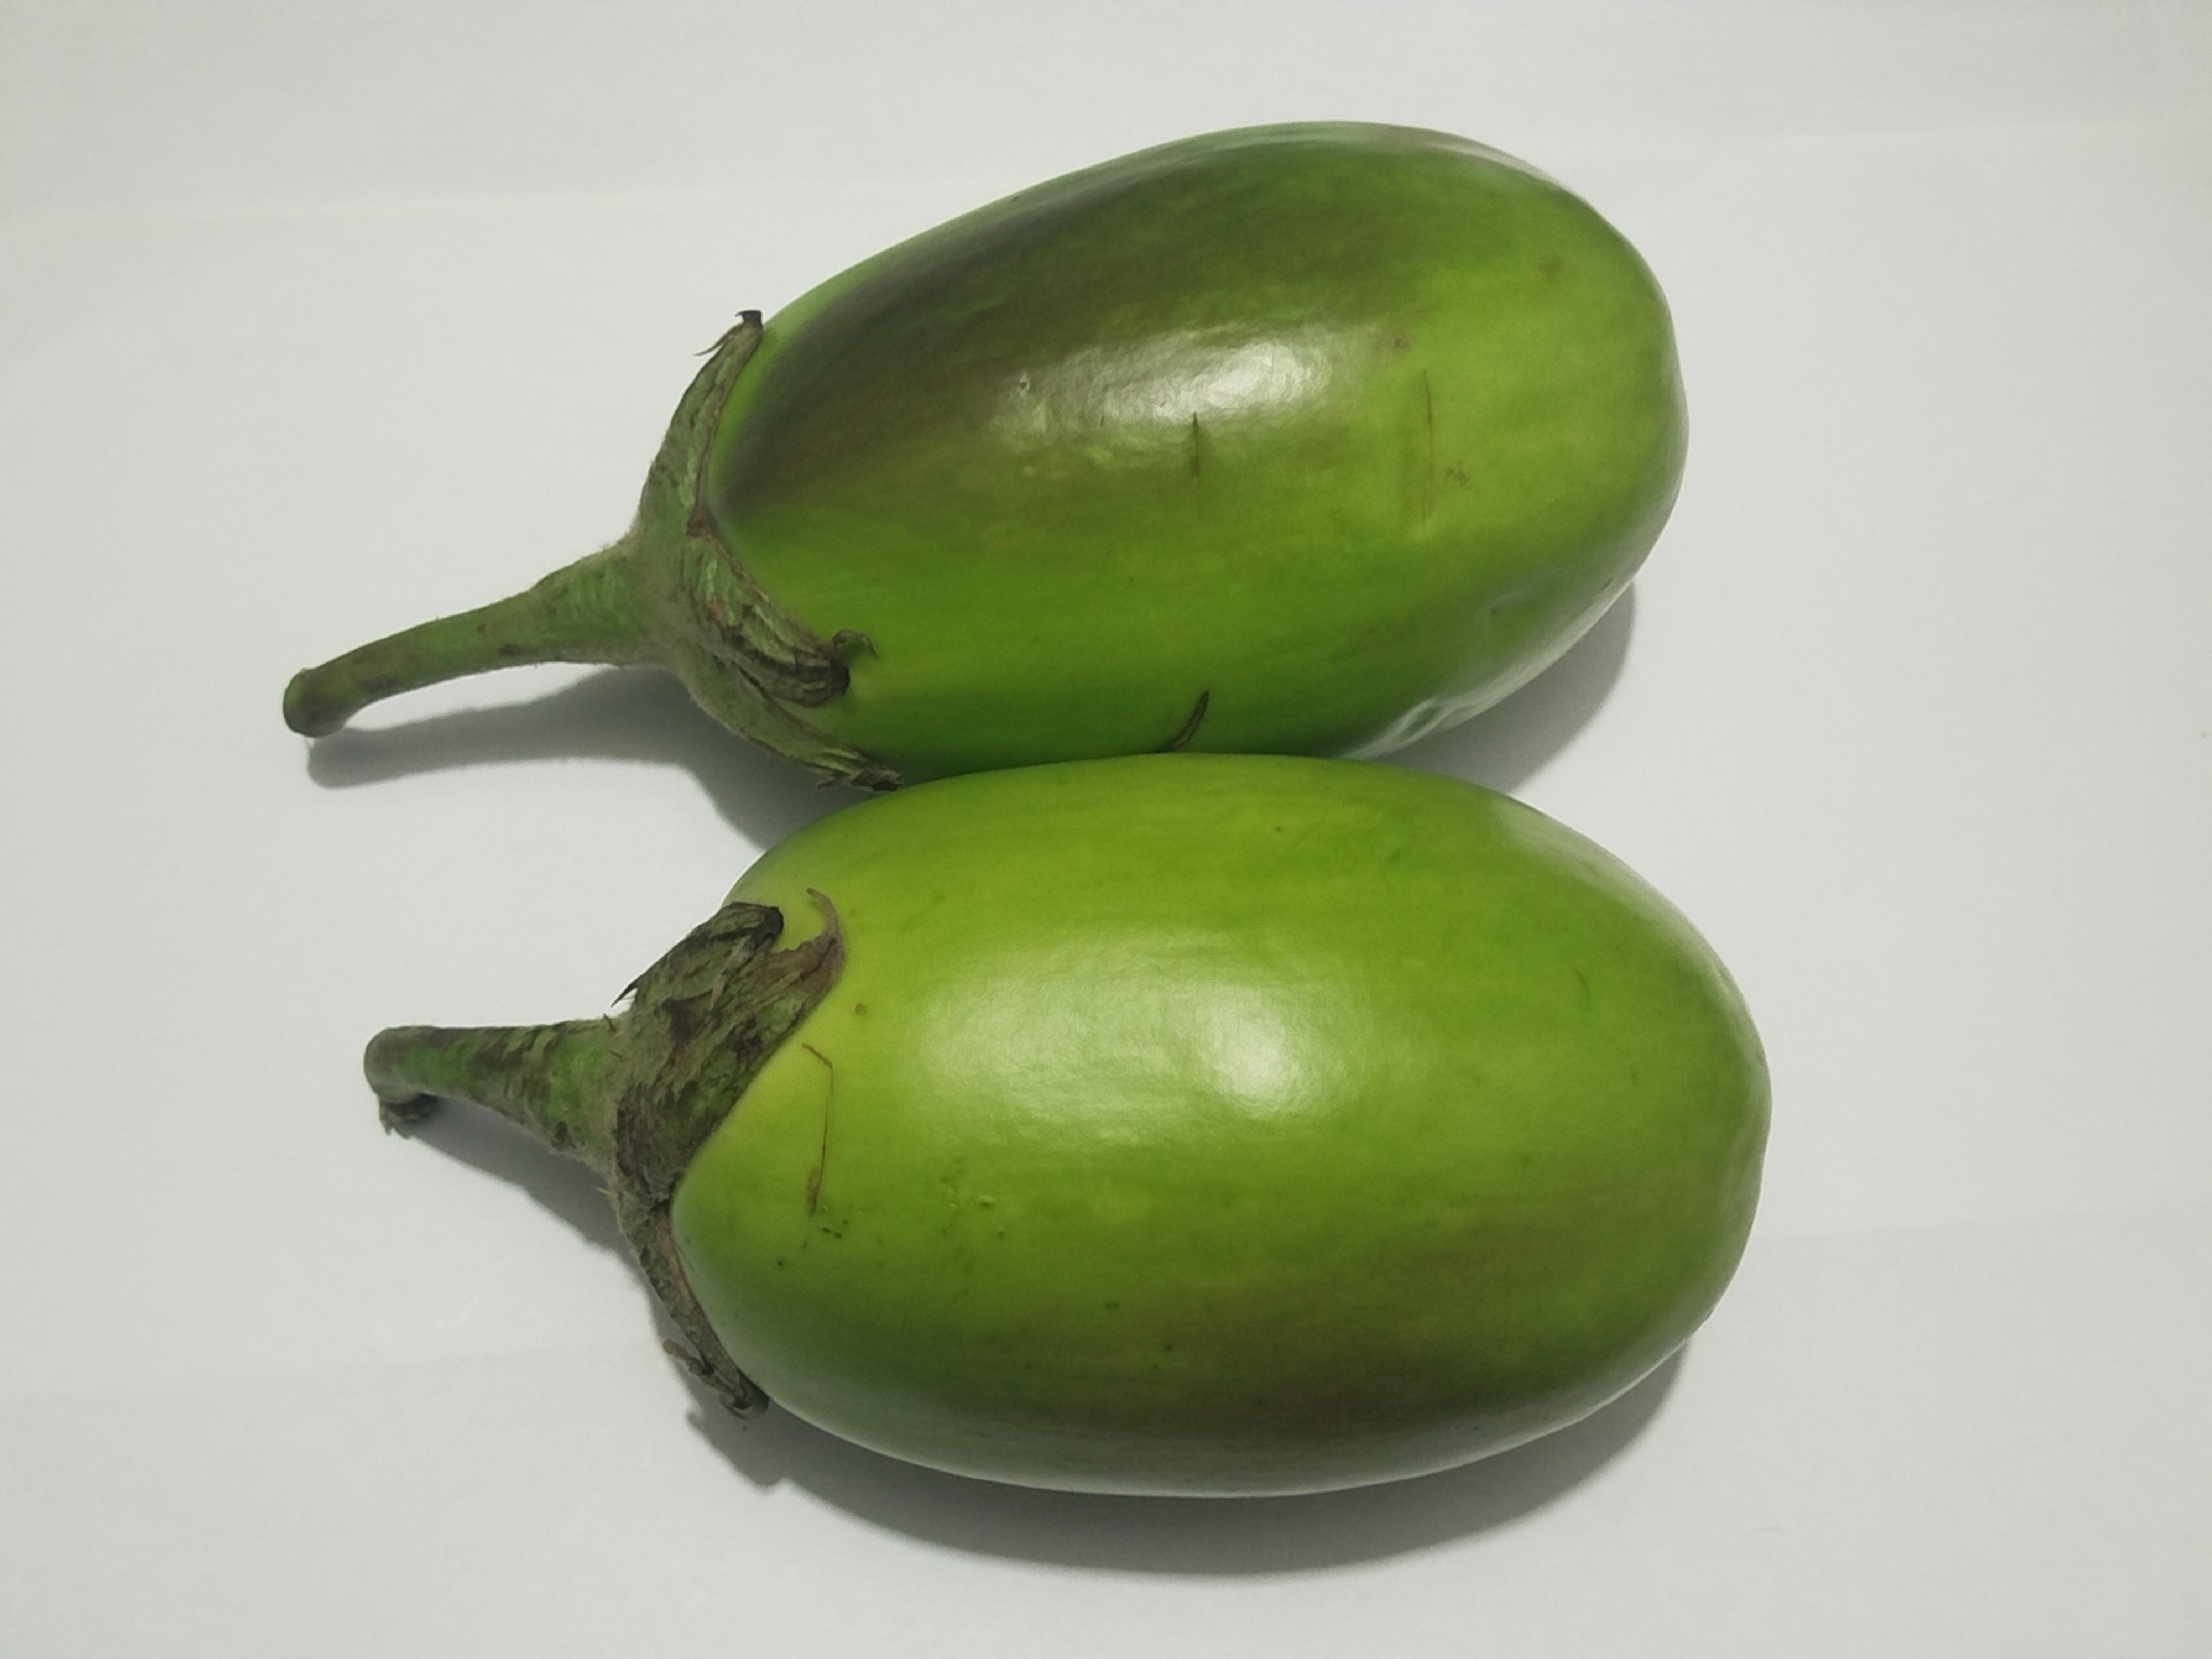
Label: Brinjal